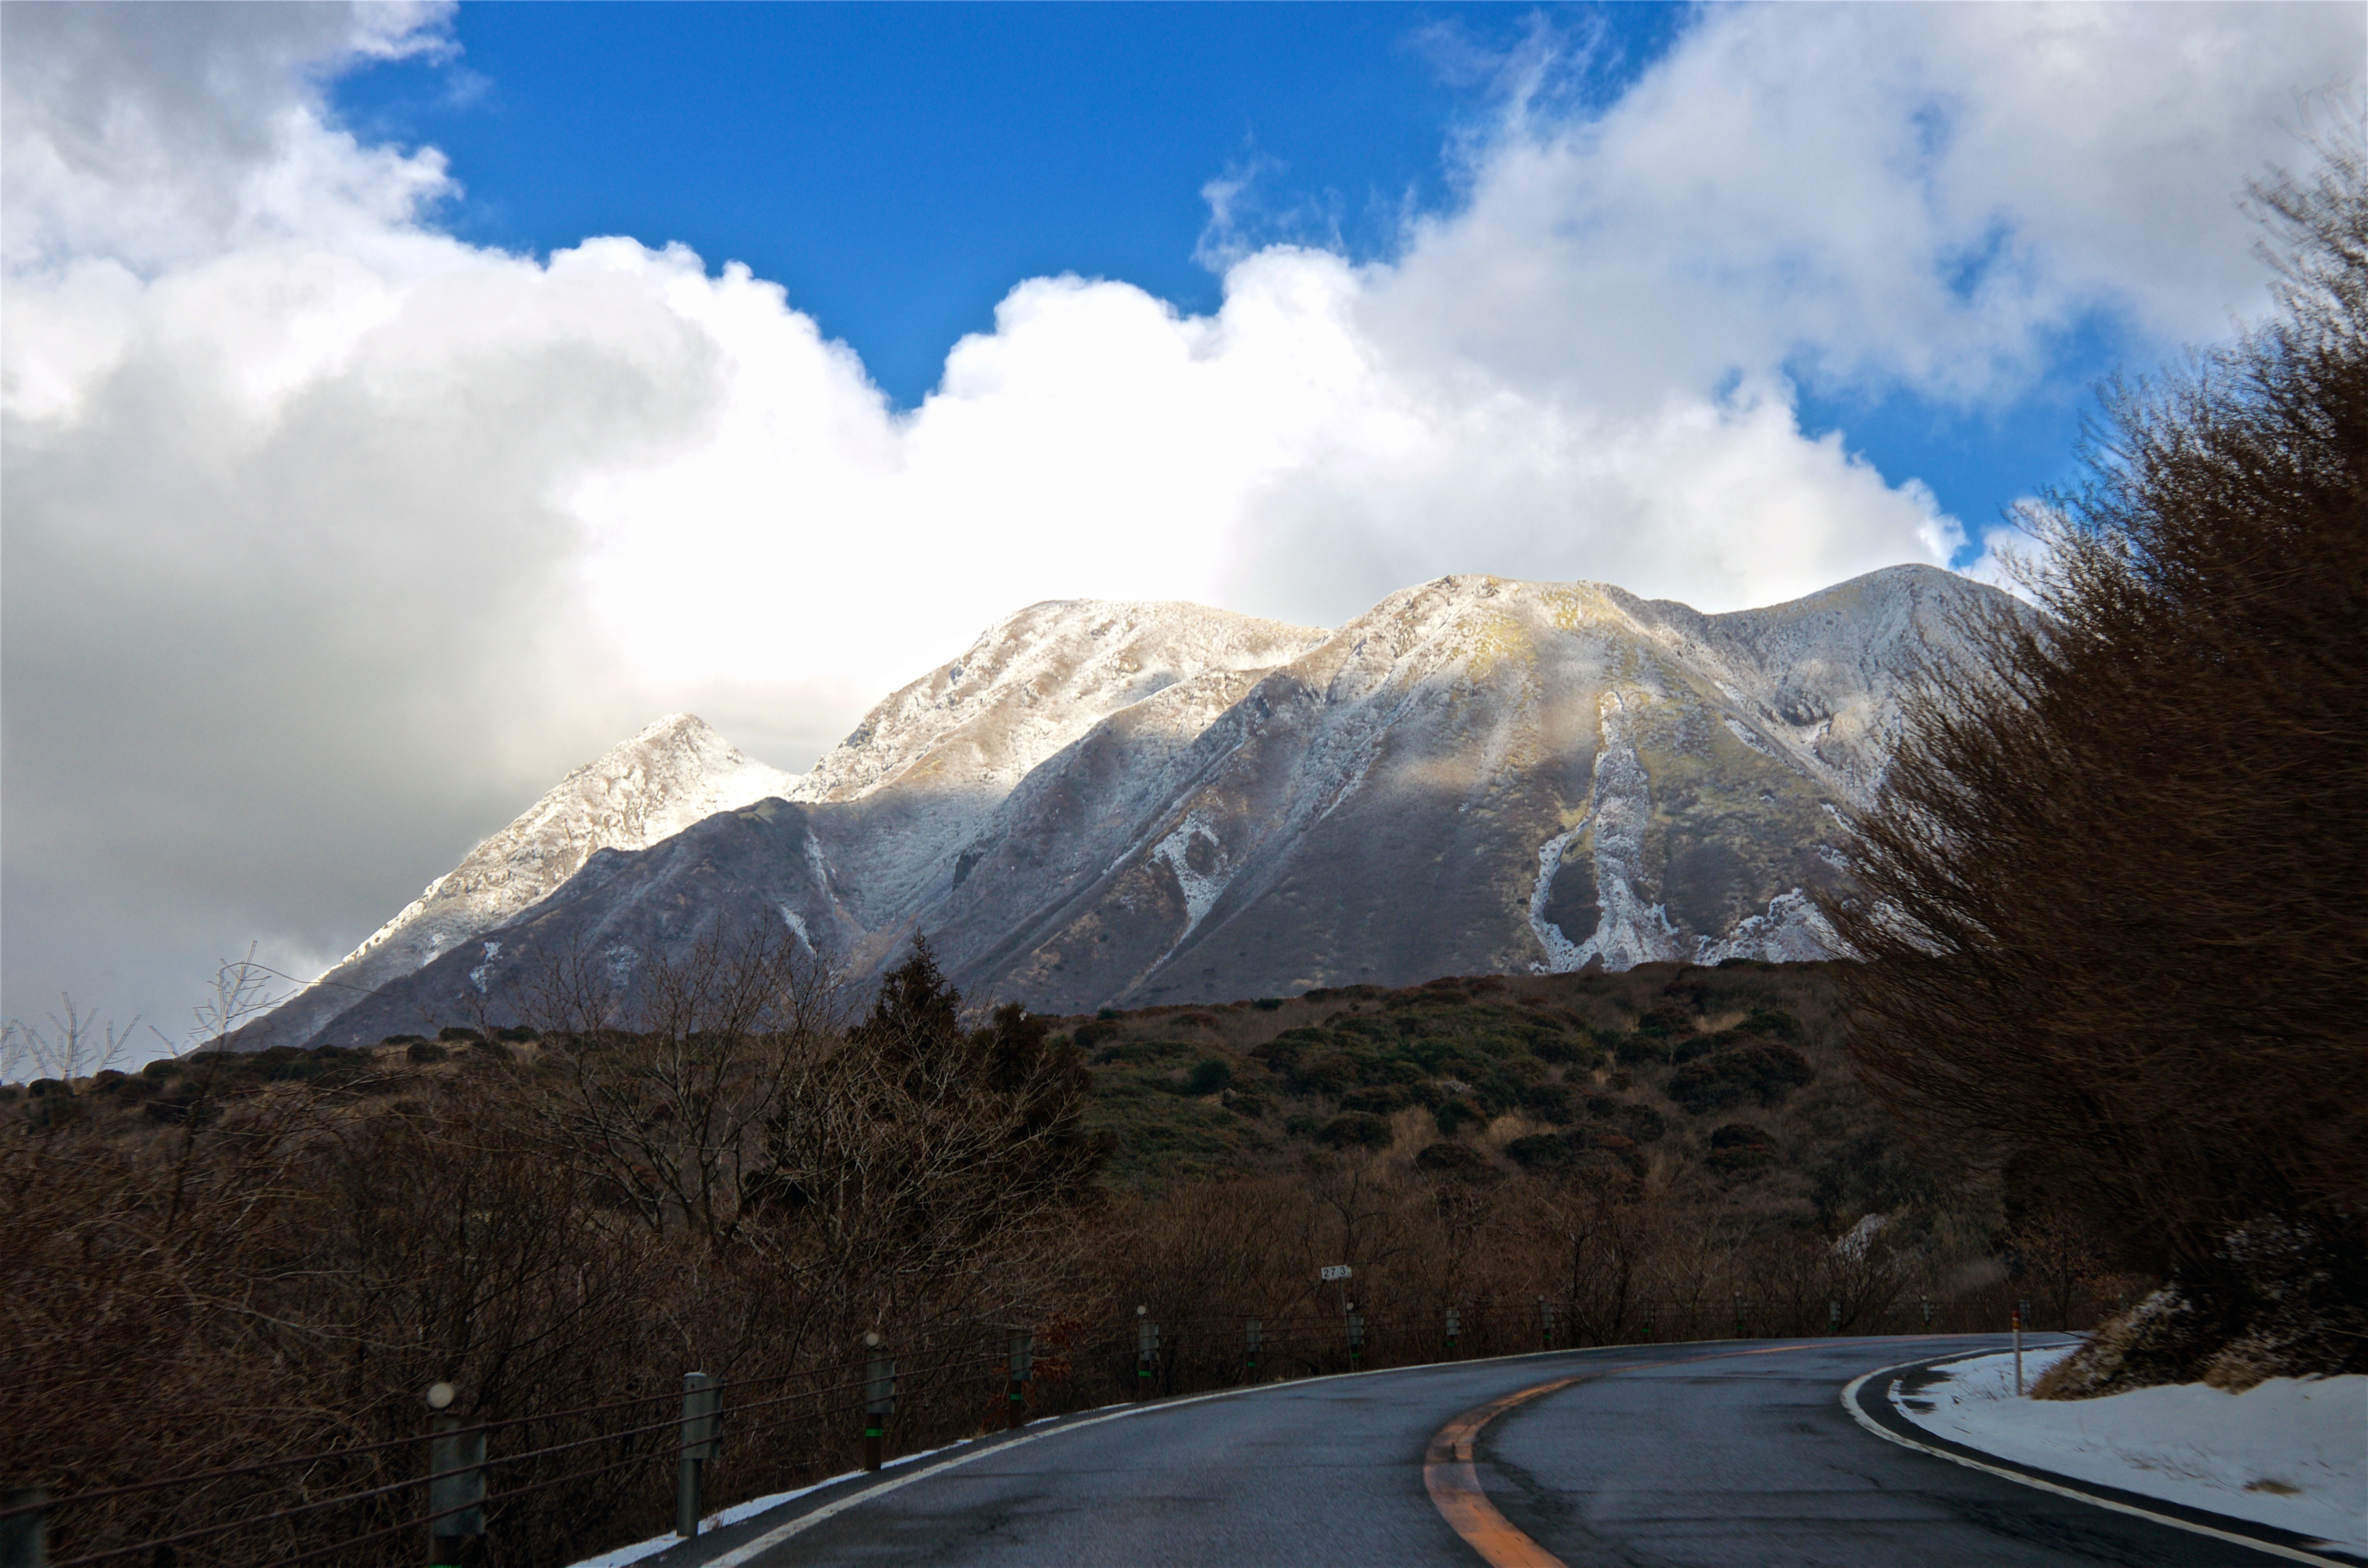
landscape, tree, nature, wilderness, mountain, snow, winter, cloud, sky, road, sunlight, morning, hill, valley, mountain range, weather, season, ridge, road trip, alps, landform, mountain pass, geographical feature, atmospheric phenomenon, mountainous landforms